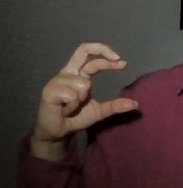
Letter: thal